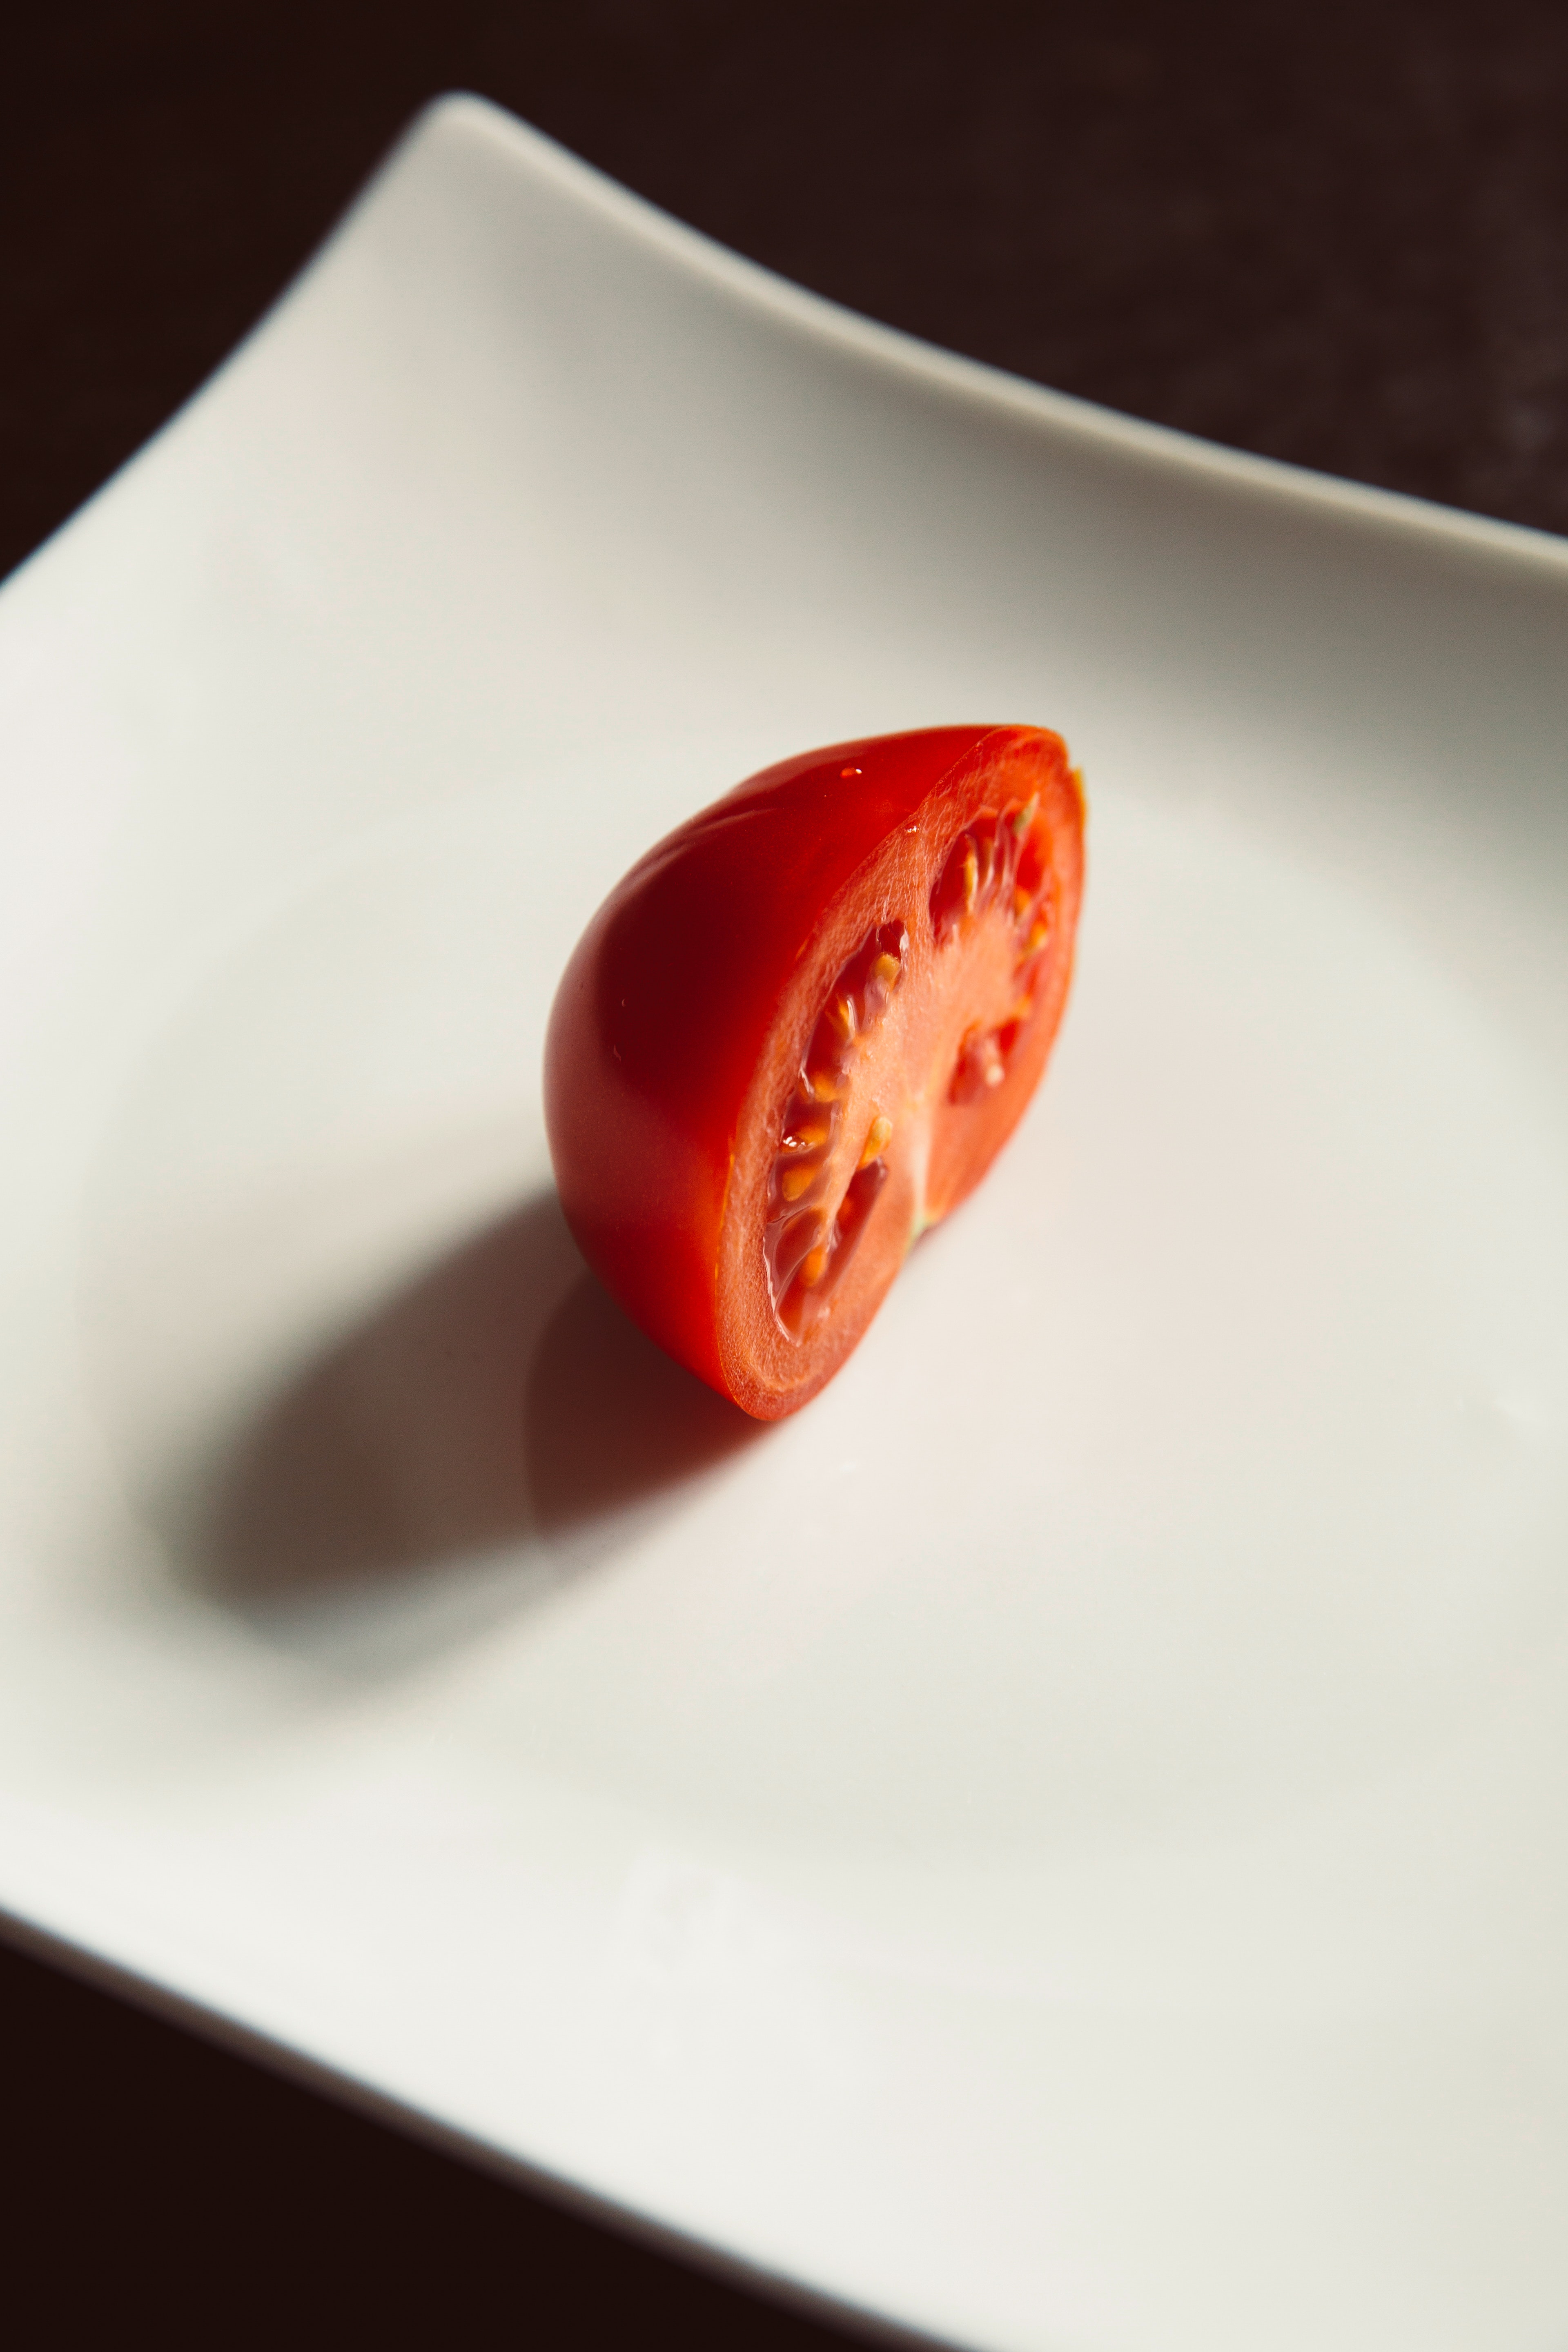
red, food, tomato, solanum, fruit, plum tomato, plant, still life photography, vegetable, nightshade family, produce, cherry tomatoes